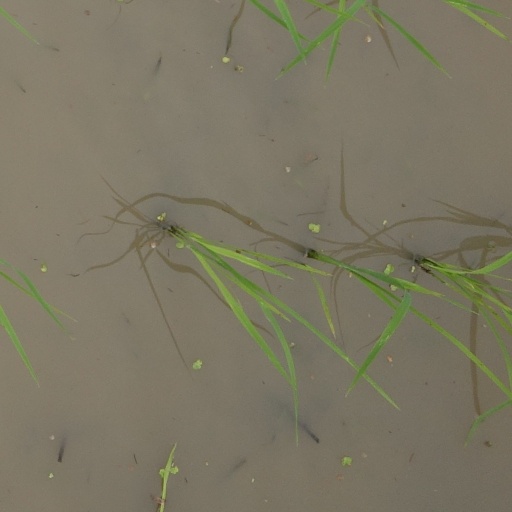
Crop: rice